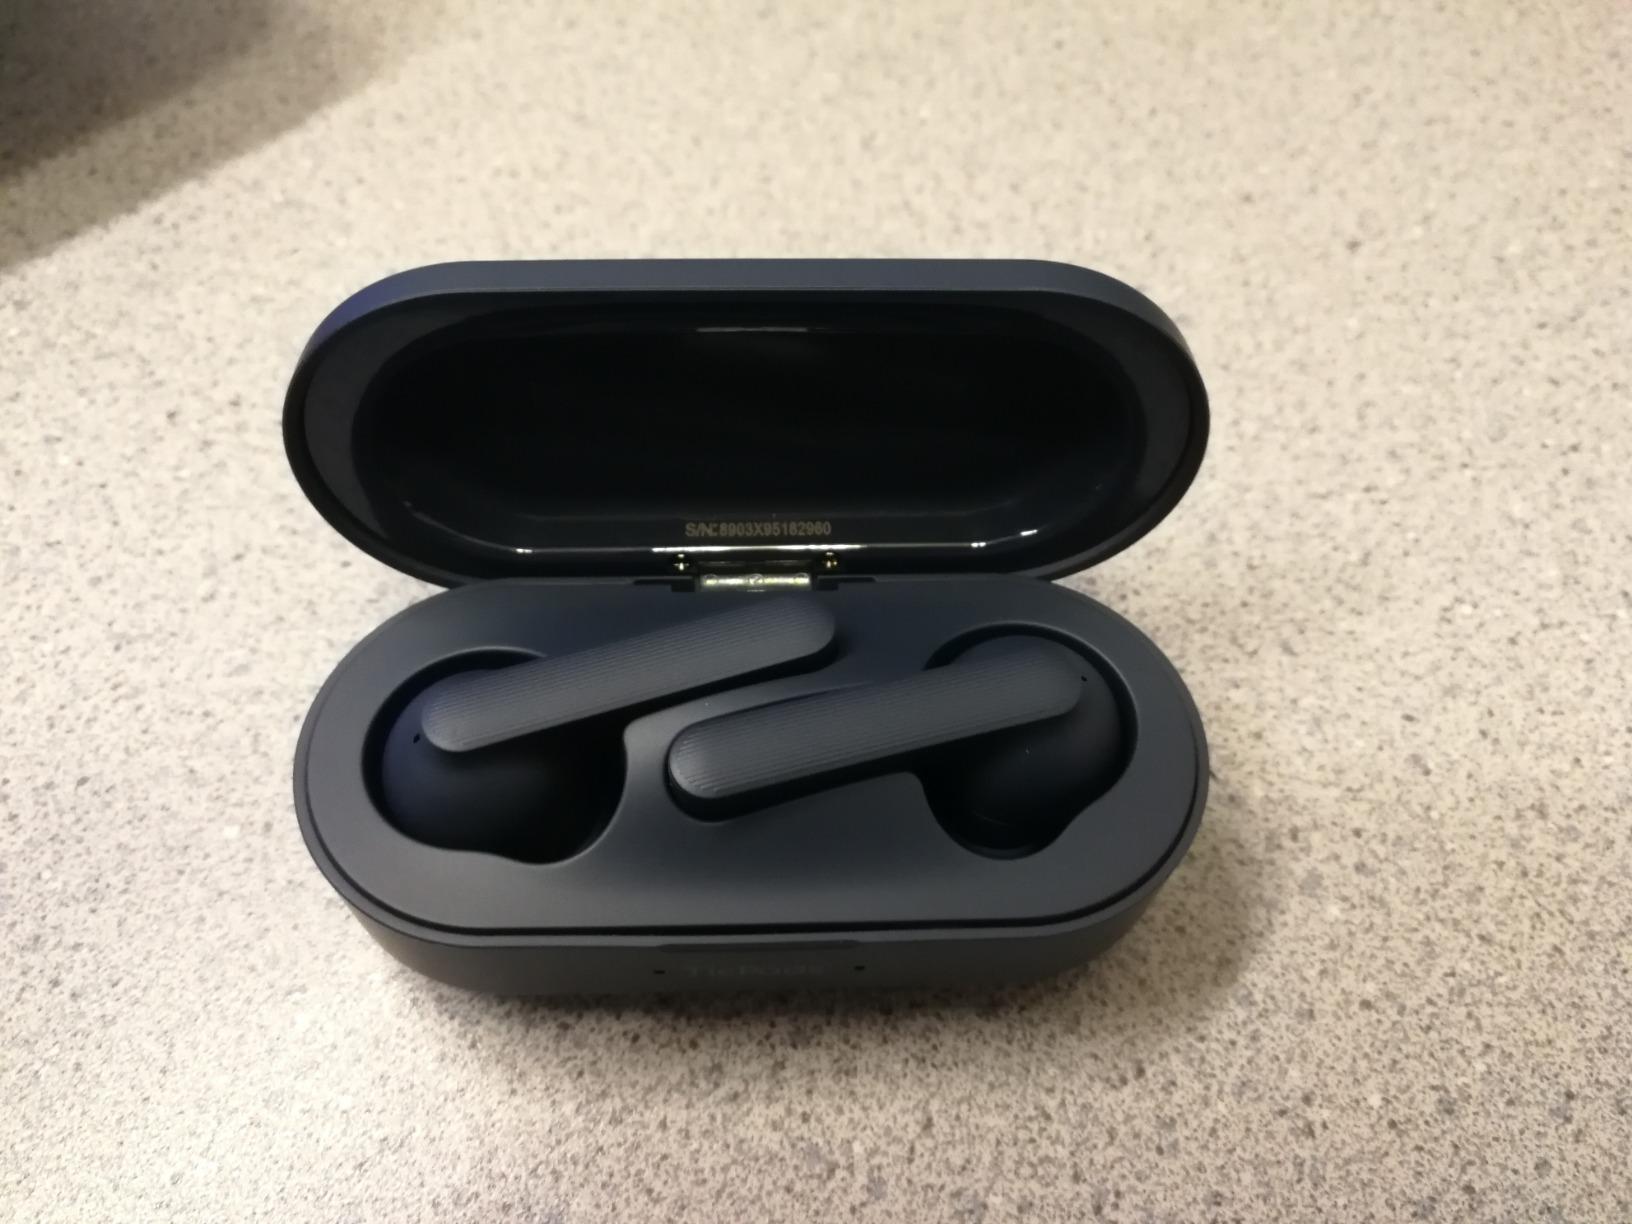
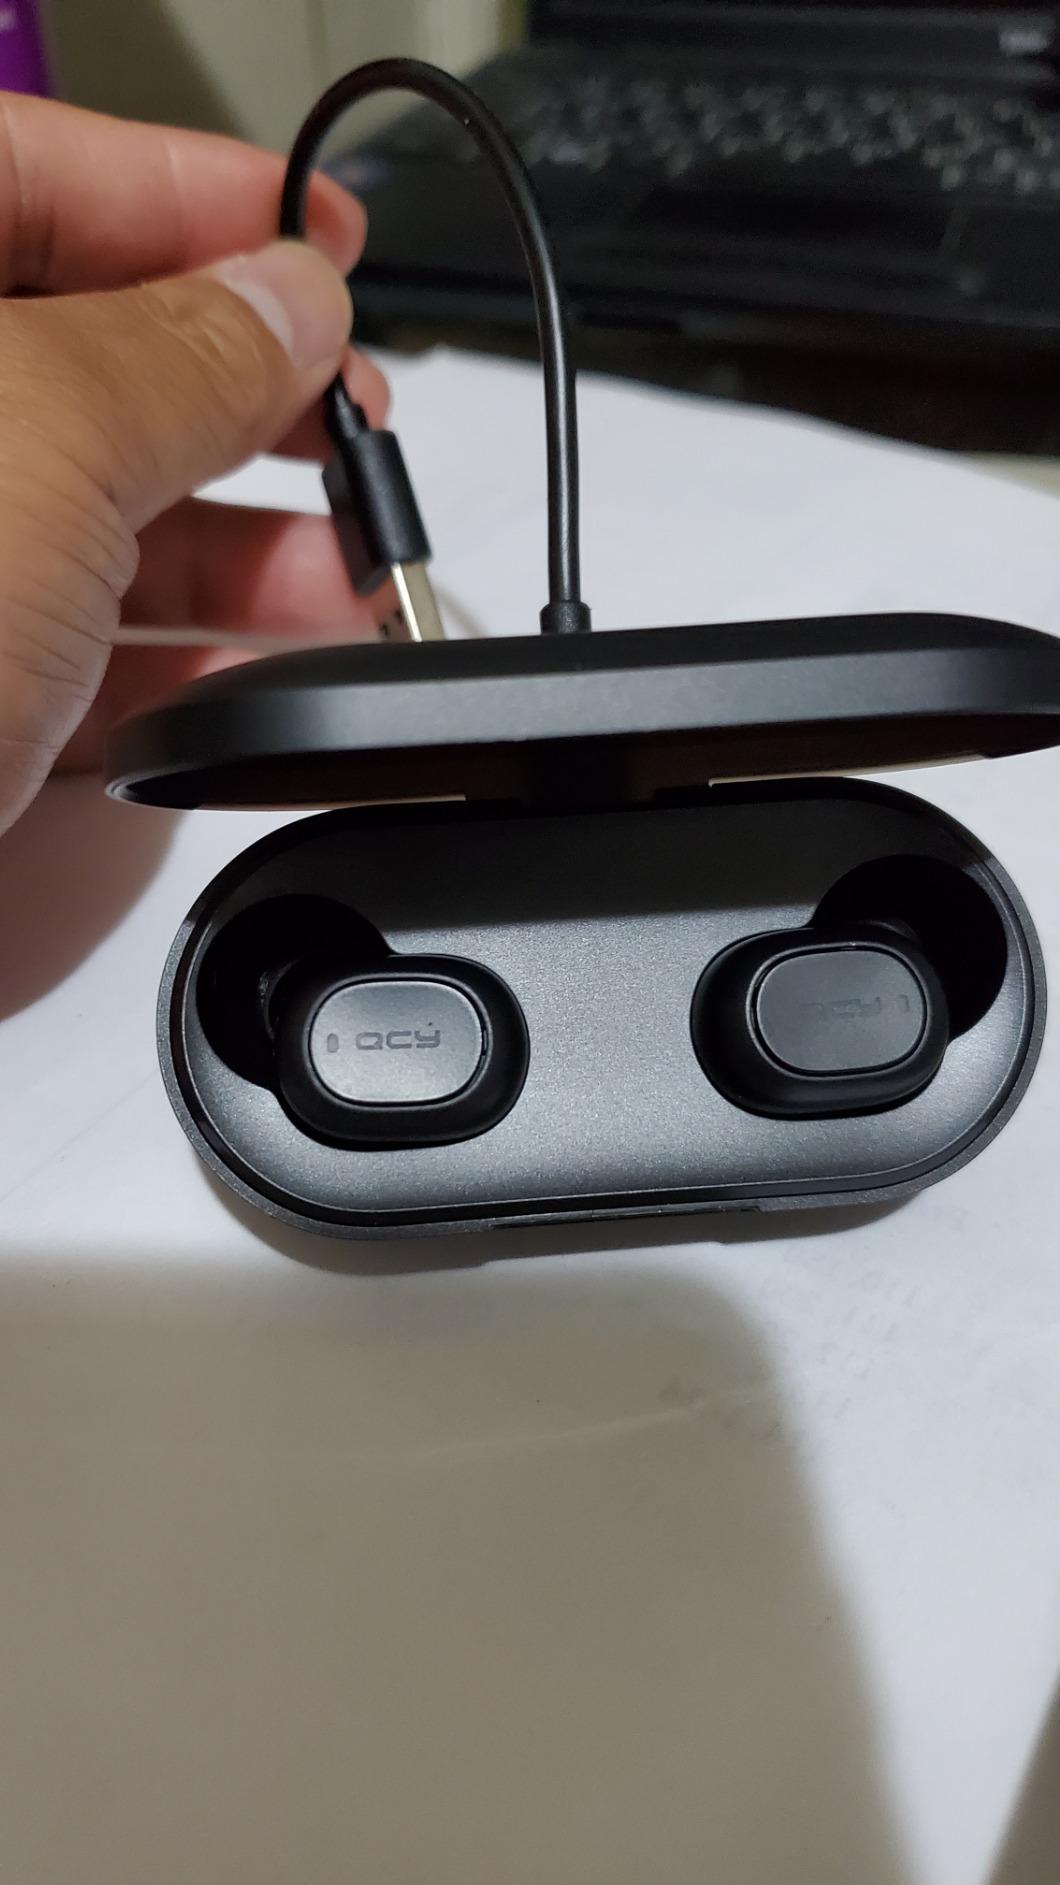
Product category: earbuds
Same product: no